Franklin Center (Chicago)

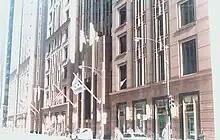
Franklin Street facade

The USG Corporation developed the 35-story structure originally known as the USG Building as its corporate headquarters building immediately adjacent to and connected to the AT&T Corporate Center in 1992. Located at 125 South Franklin Street, the same developers, architects and design teams were chosen, and the two buildings were built jointly as a block-long complex on an site. They share a 16-story atrium which houses a grand arcade and serves as a common base to the two separate towers. When USG Corporation moved to a new facility in 2007, the building was renamed Franklin Center.